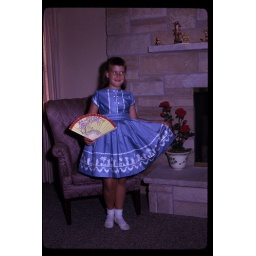
Carol a smiling bday girl in new dress